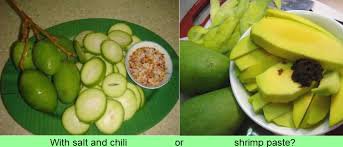
Label: Mango